Lowell School (Washington, D.C.)

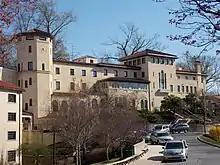
The Main Building, listed on the National Register of Historic Places as the Marjorie Webster Junior College Historic District.

Lowell School occupies a historic campus with three buildings, three playgrounds, two outdoor classrooms, an athletic field, a garden, a green roof, and Kalmia Creek. The Main Building contains Primary School classrooms, the Pre-Primary School rooms, a makerspace, rooftop science lab, the Primary School library and Pre-Primary Book Nook, a gym, a heated swimming pool, two art studios, and a dance studio.